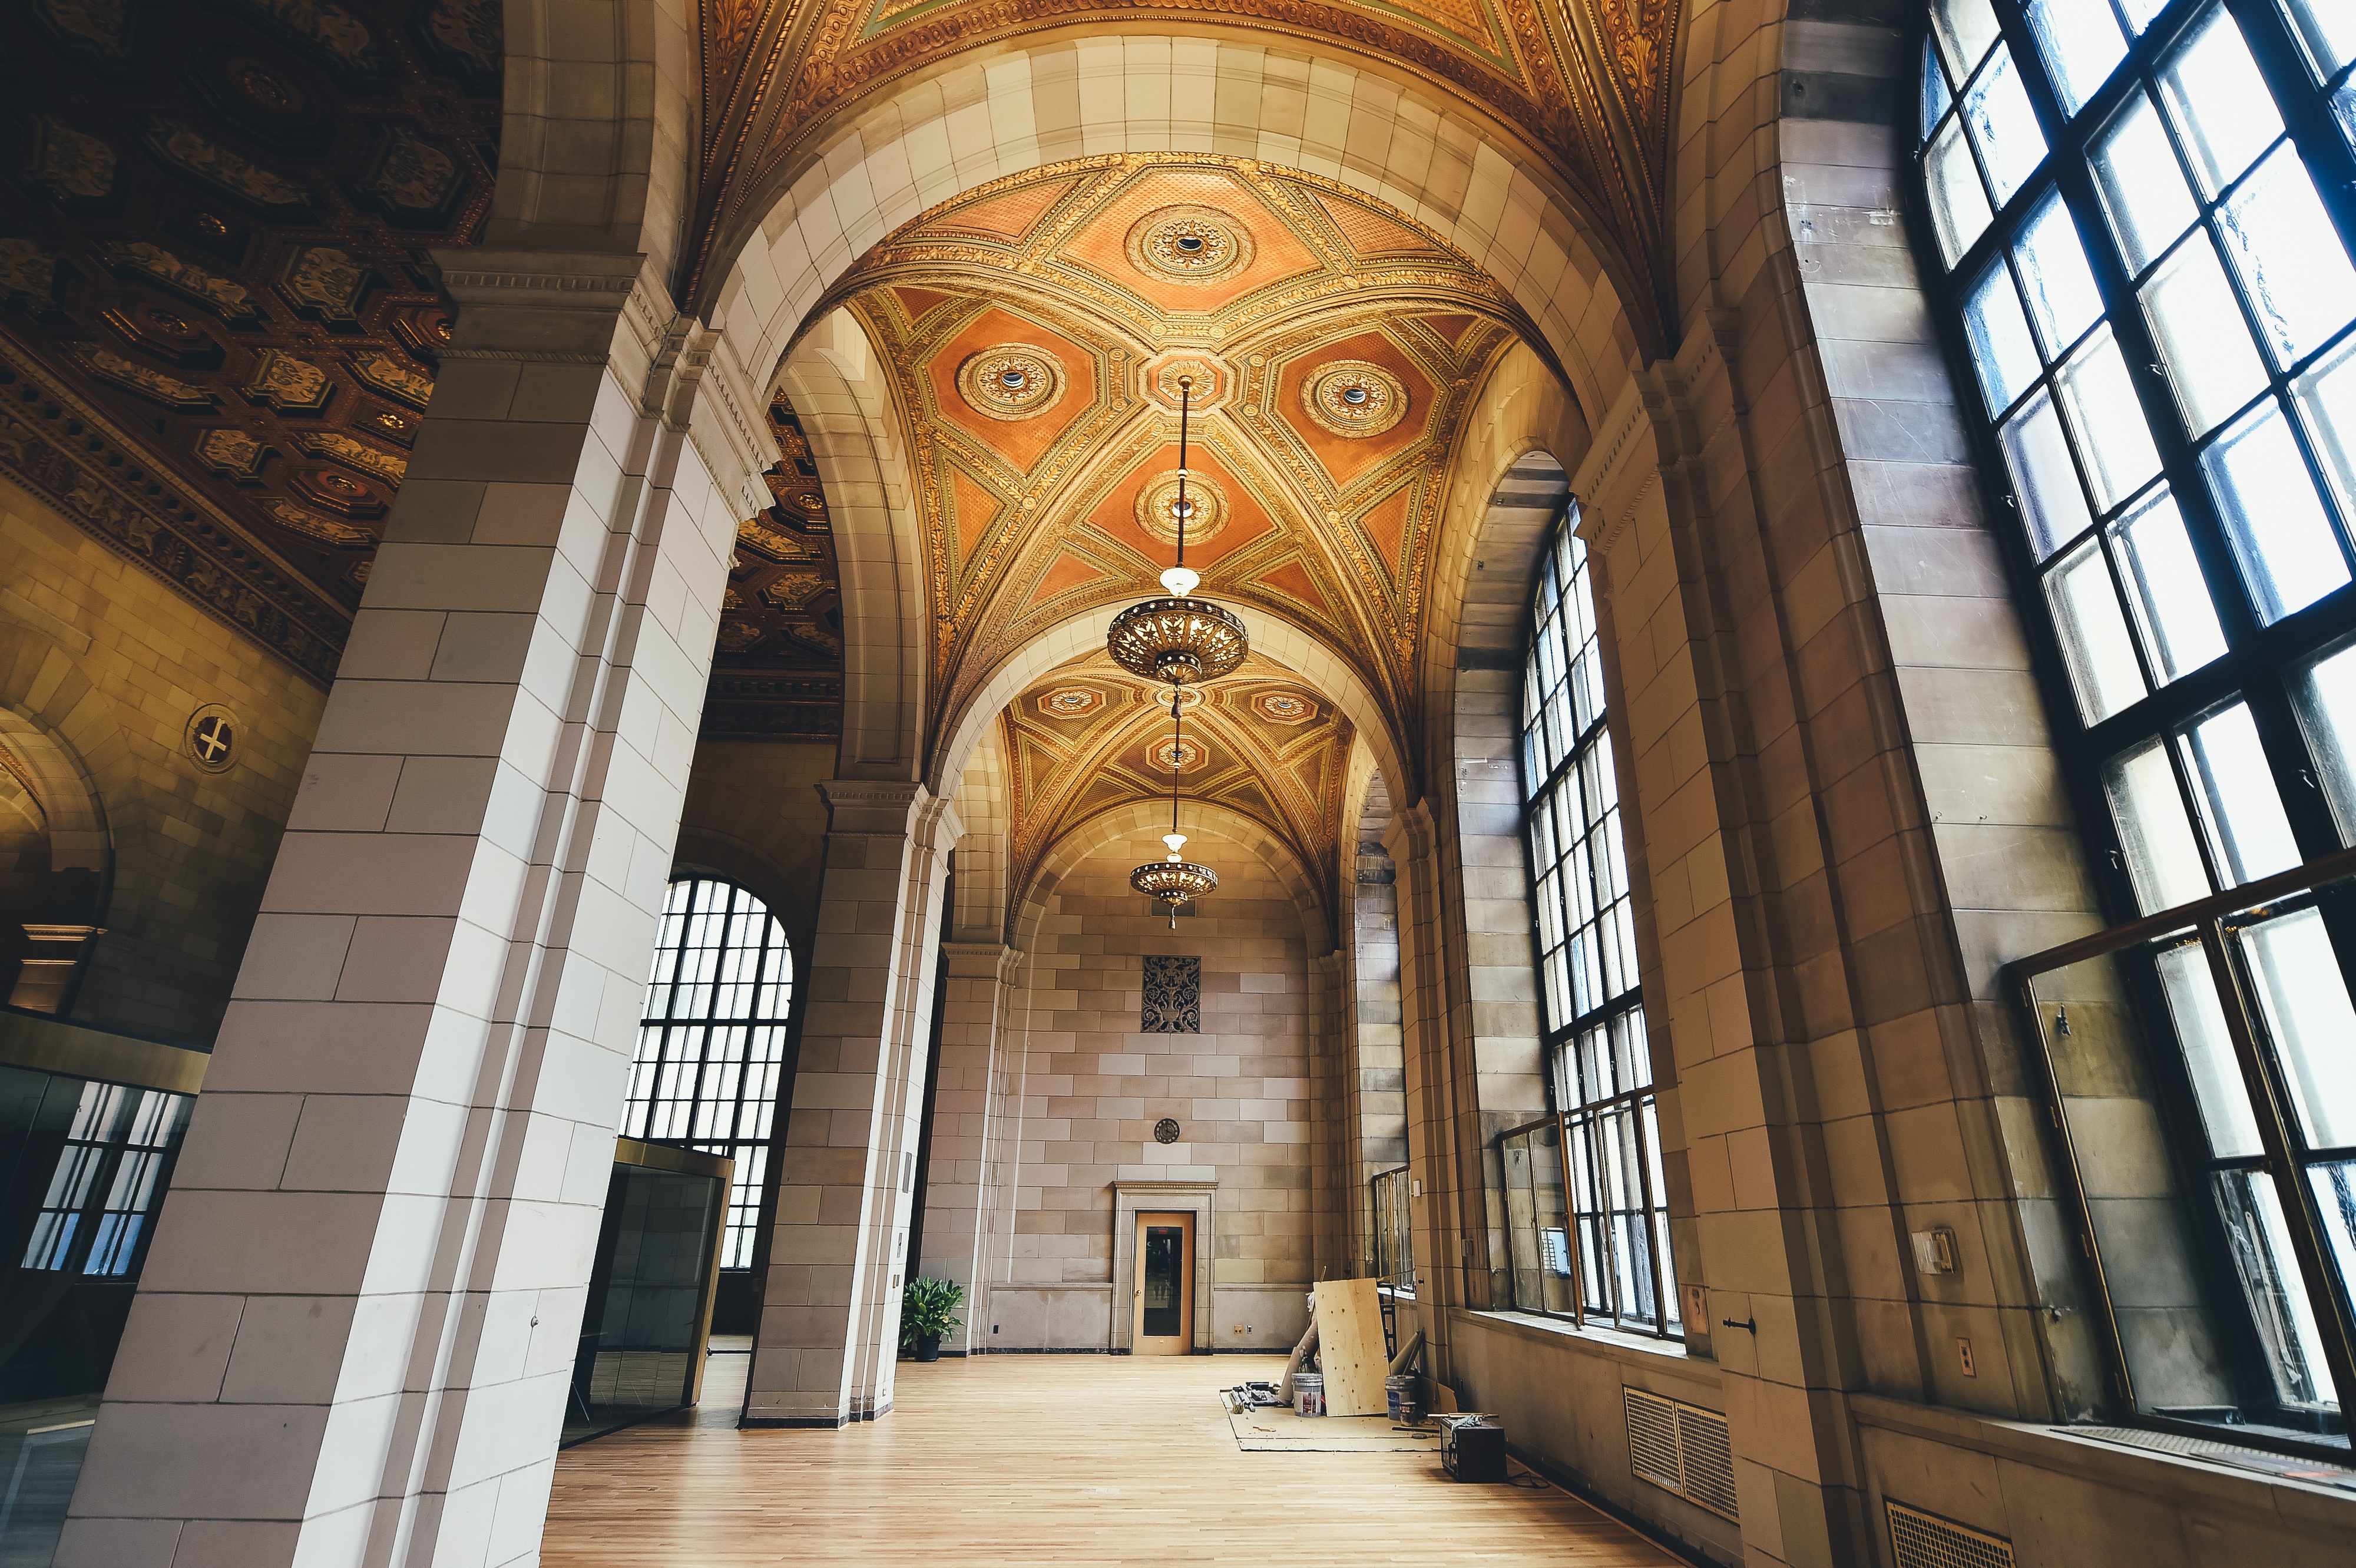
building, architecture, place of worship, church, cathedral, facade, basilica, symmetry, tourist attraction, synagogue